Foreign relations of Artsakh

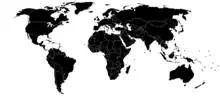
Visa requirements for Artsakh citizens

Foreign policy of the state was governed by the Ministry of Foreign Affairs of Republic of Artsakh. The Ministry was based in the capital city of Stepanakert.